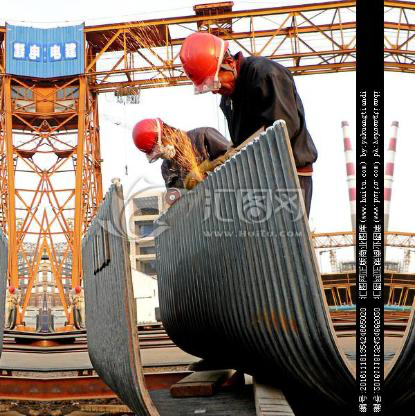
Objects in the image:
label: helmet
label: helmet